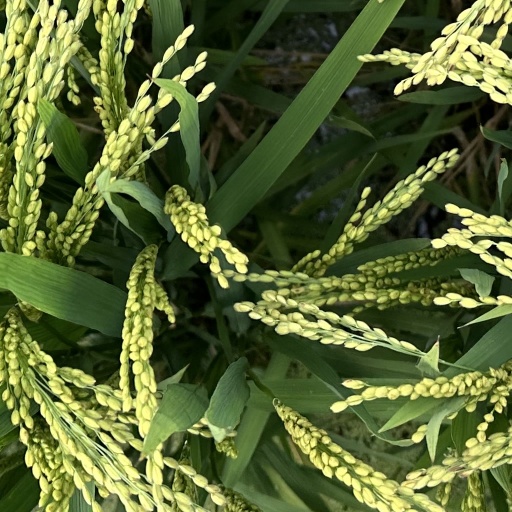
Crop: rice